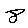
Label: 8